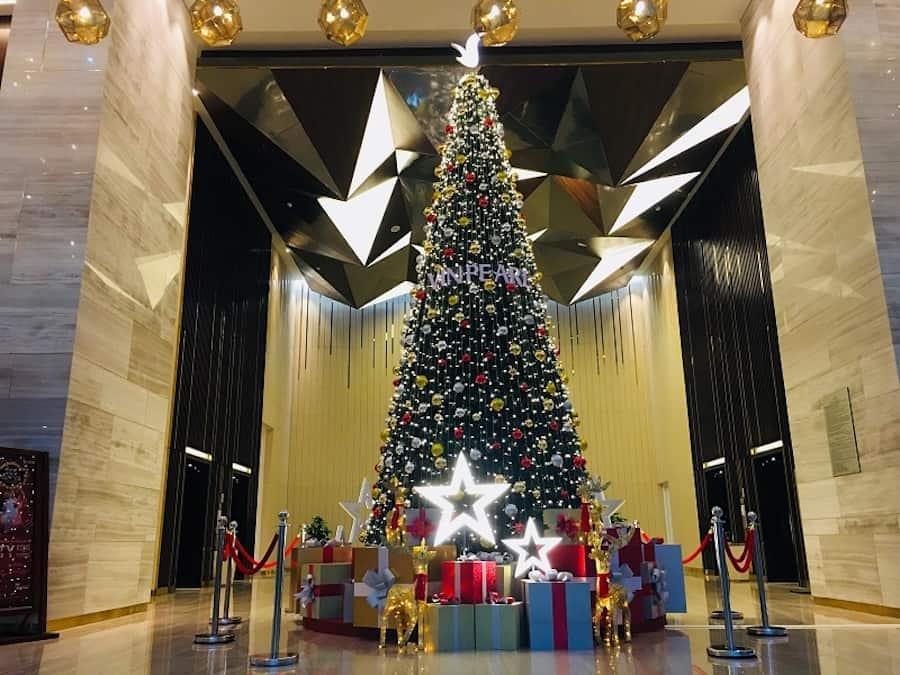
có nhiều hộp quà được đặt ở dưới chân của cây thông noel